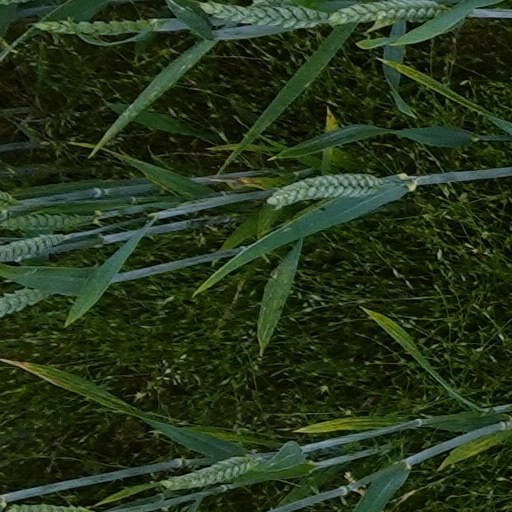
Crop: wheat